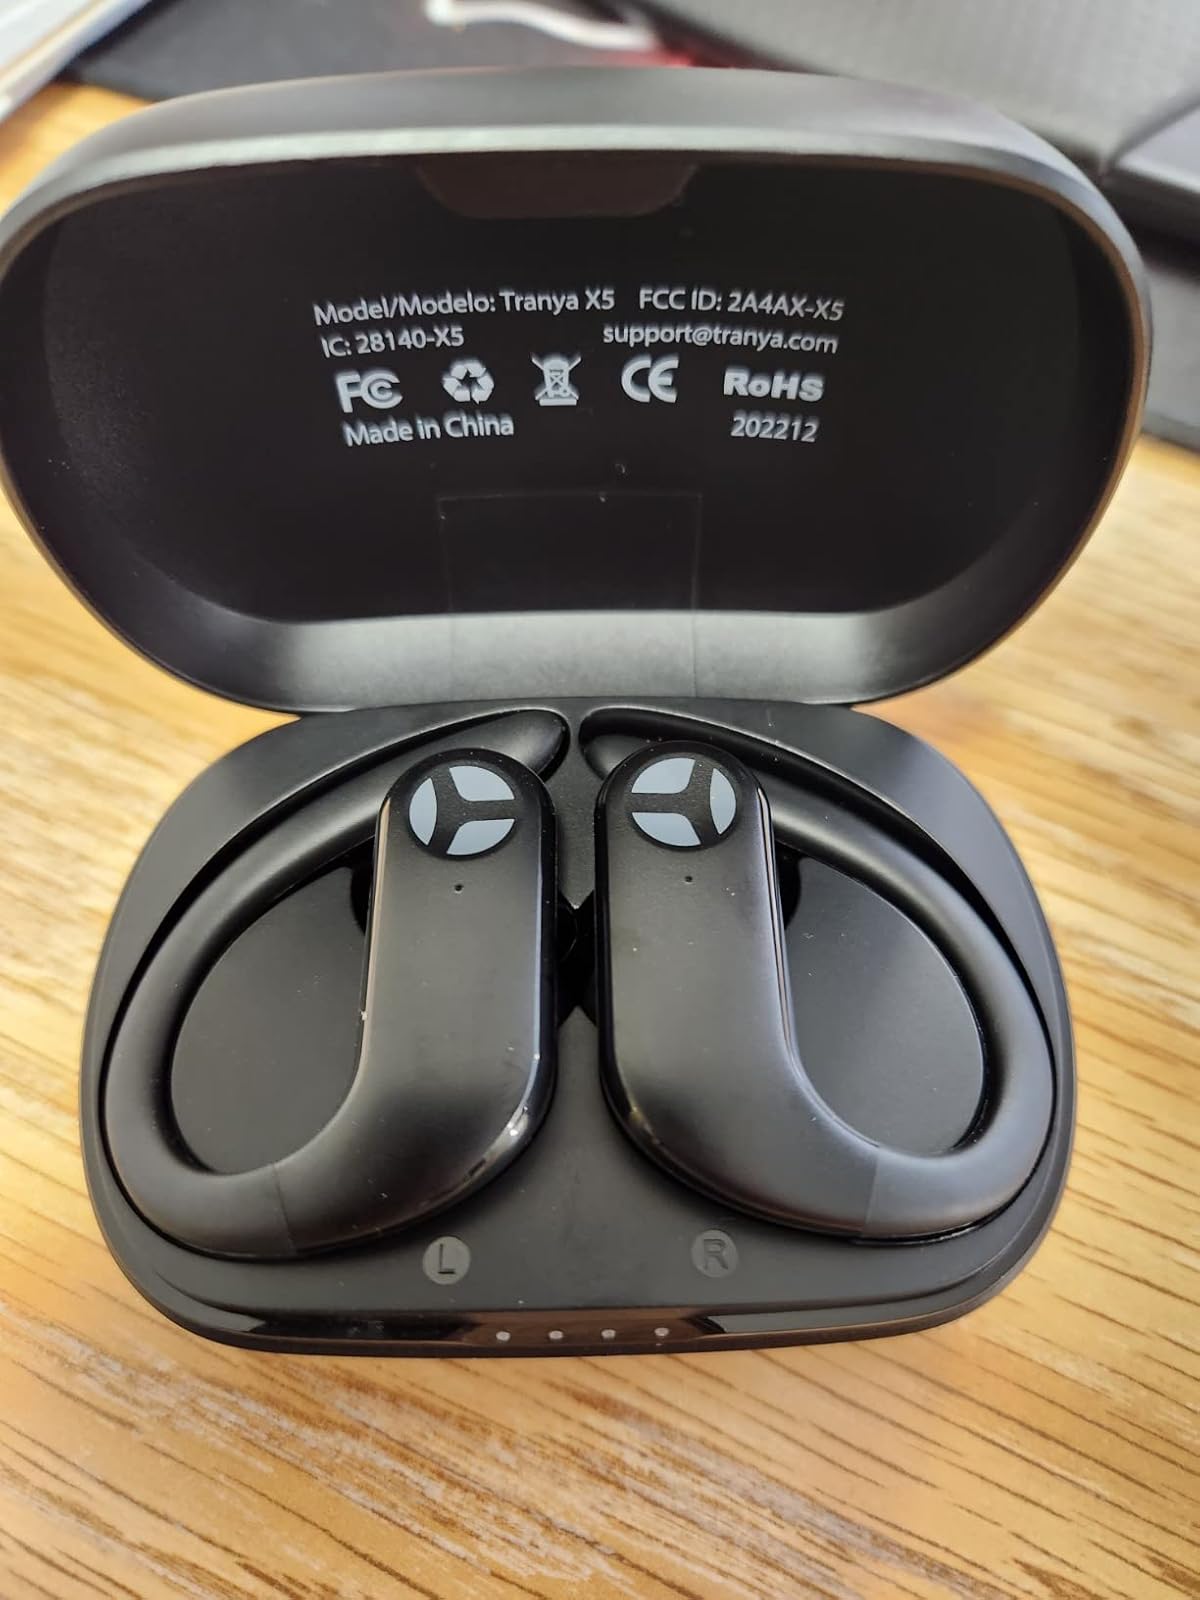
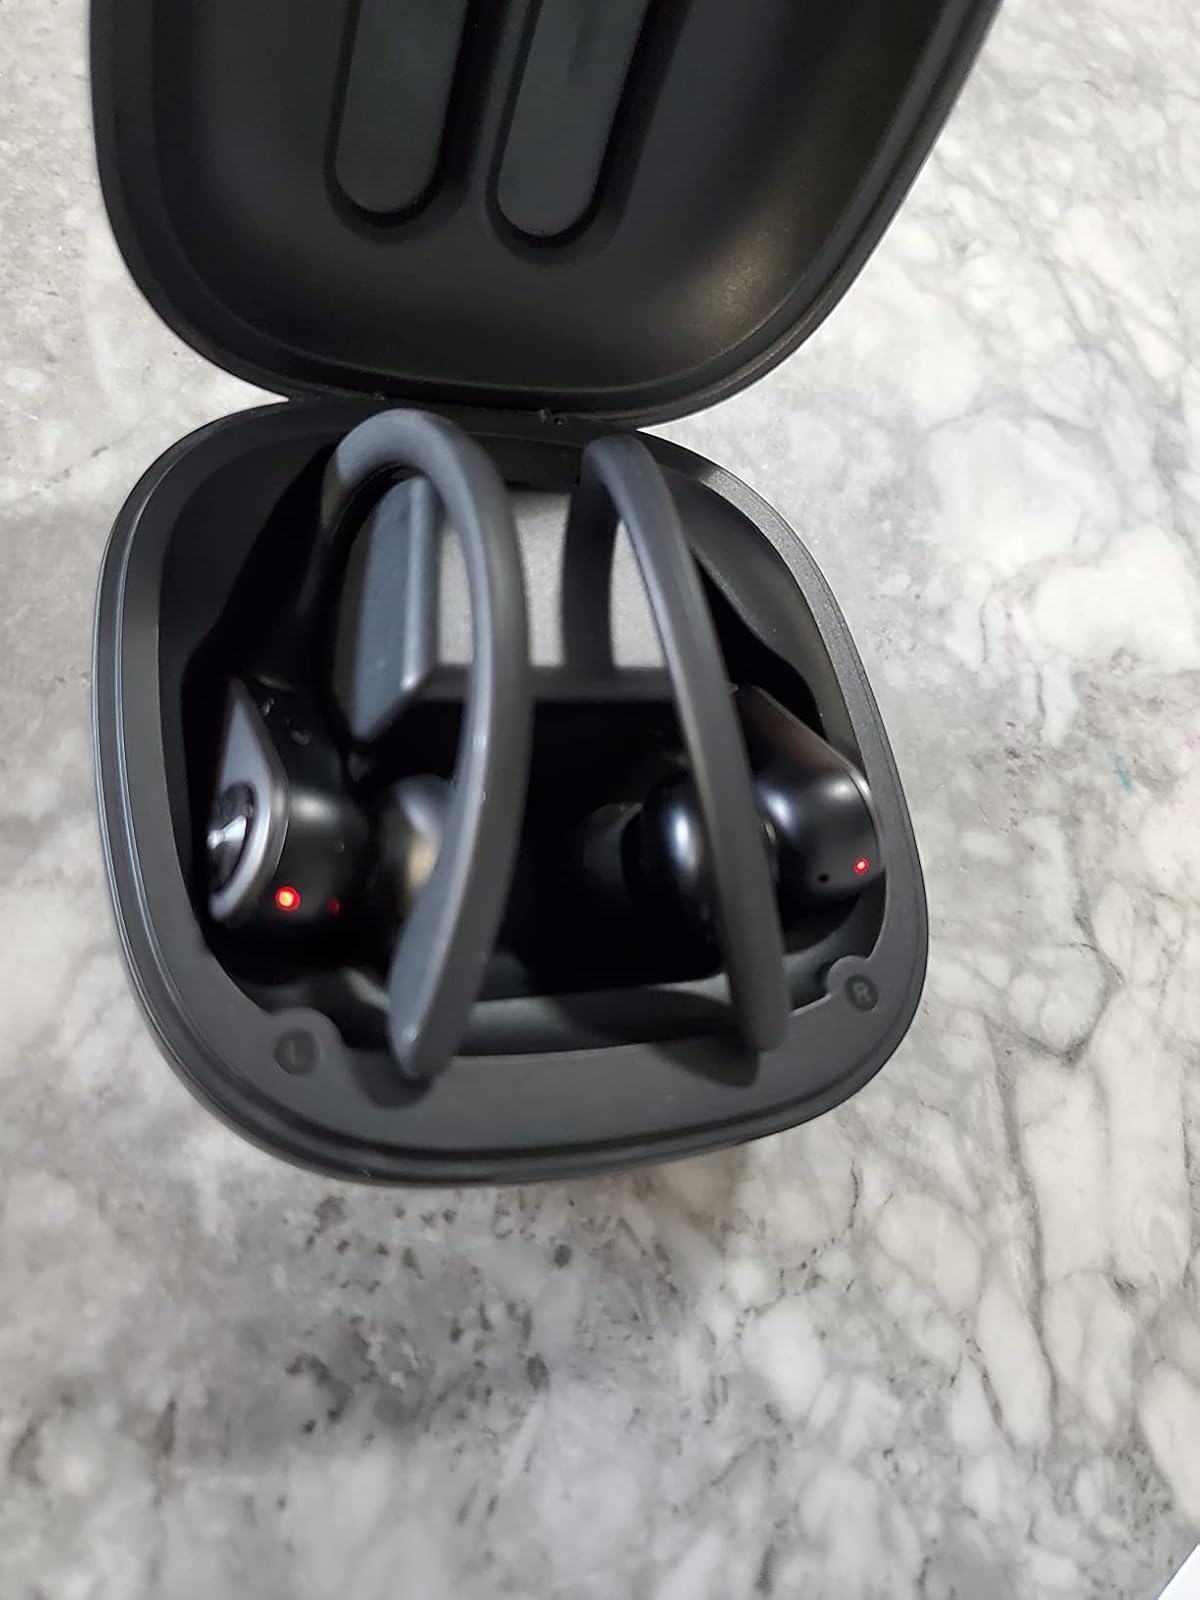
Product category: earbuds
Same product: no